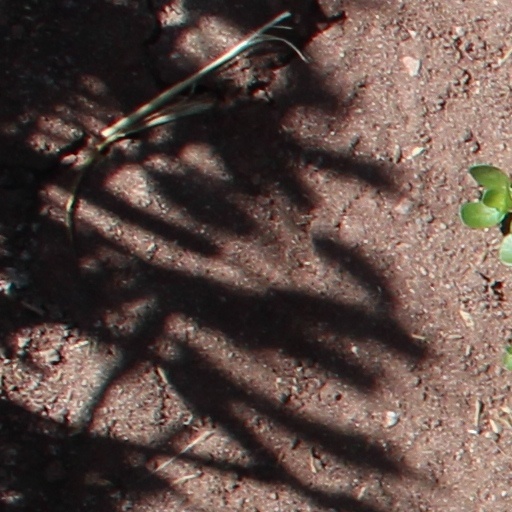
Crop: wheat